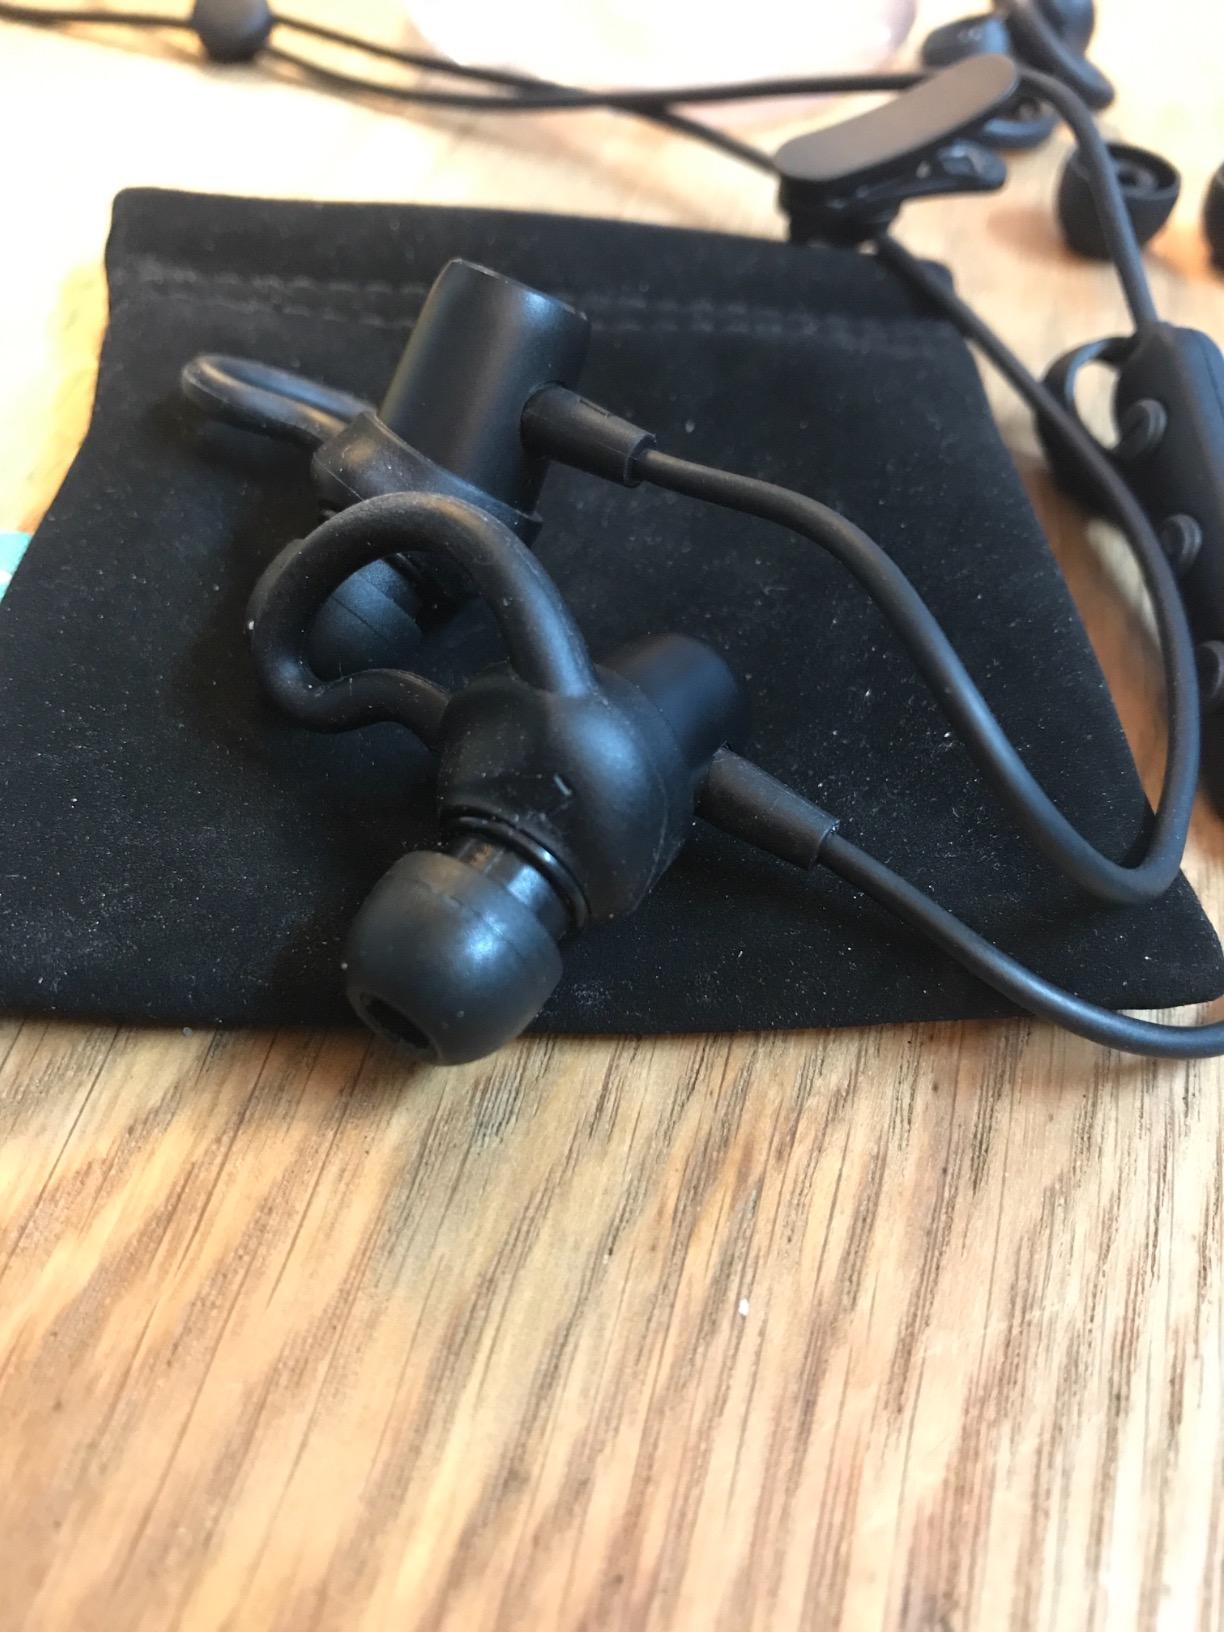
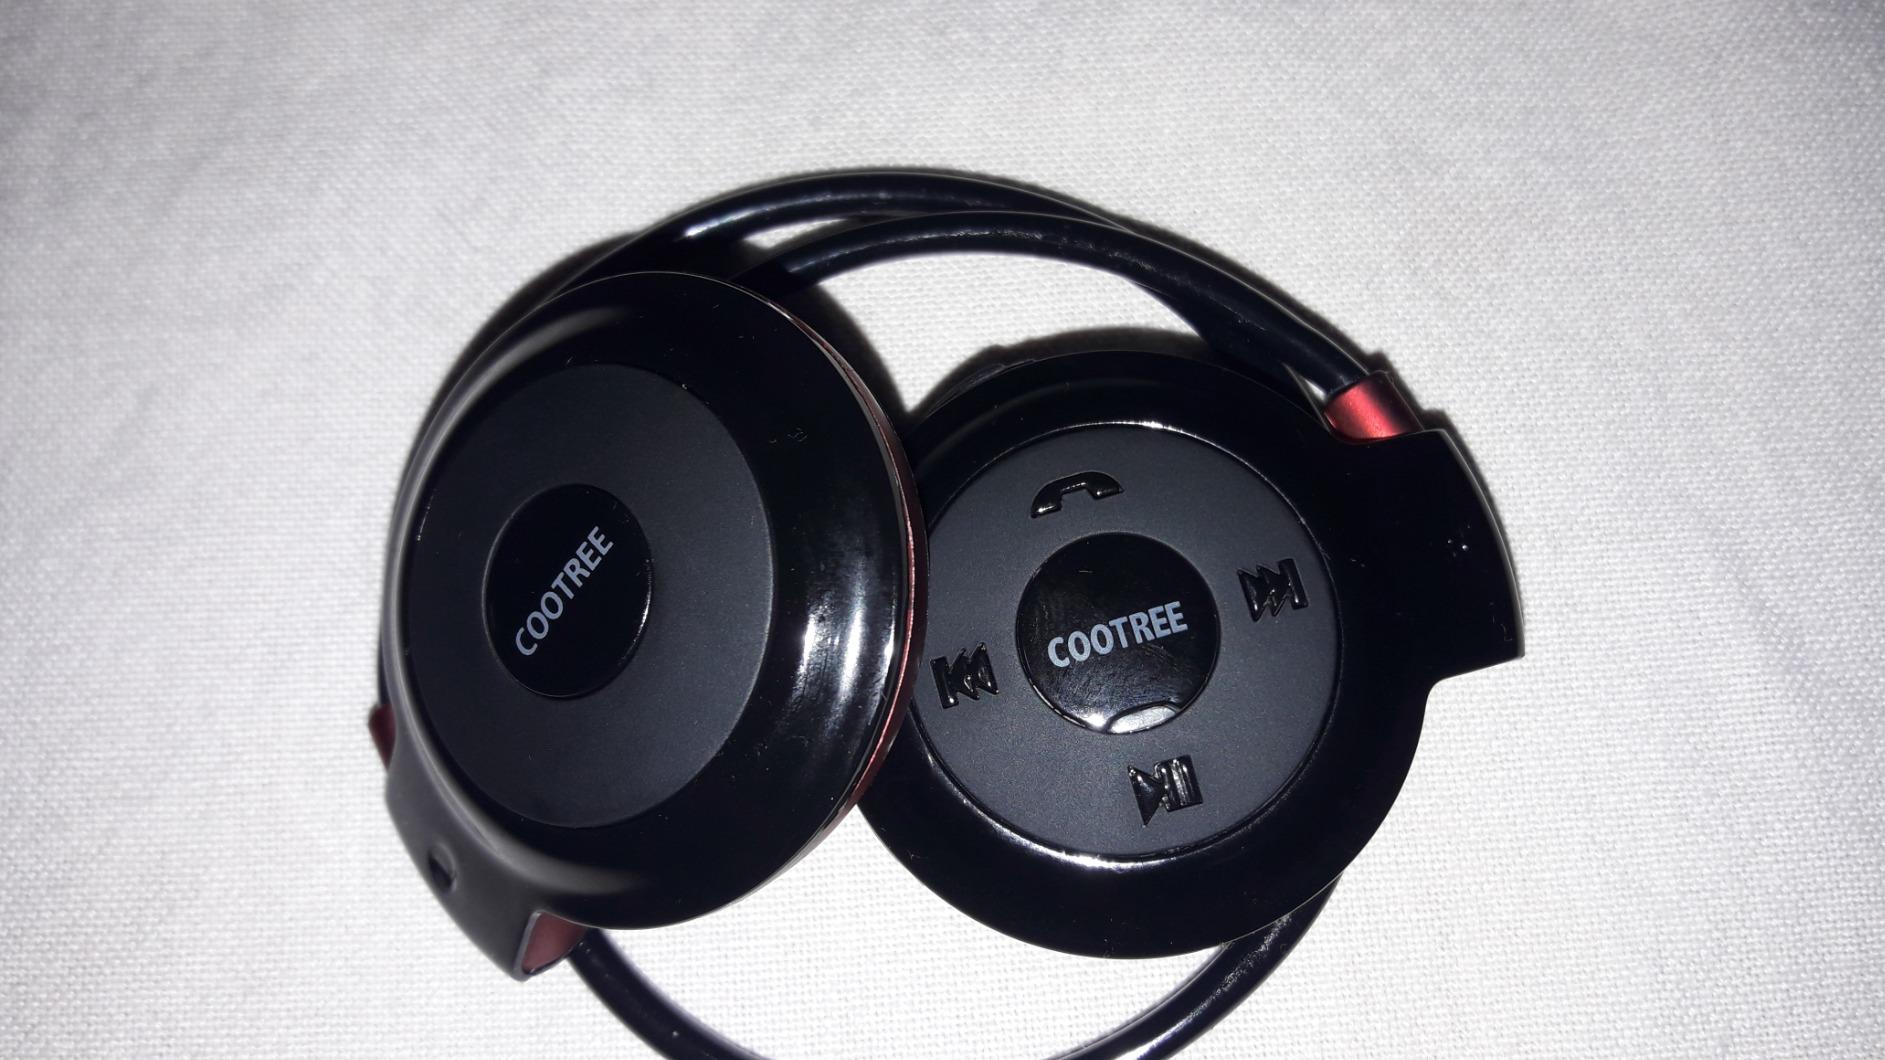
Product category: headphones
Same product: no